West Bridgford School

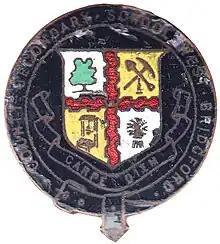
West Bridgford County Secondary School metal uniform badge, mid-1930s.

The houses were Cavendish, Chaworth, Manvers, Pierrepont, Musters, and Byron. Professor Robert Peers, the former Principal of University College Nottingham, gave a talk during the speech day on Thursday 14 November 1946. The headteacher John William Holmes died on Saturday 2 July 1949, aged 59 at his home on Trevor Road; he had been headteacher since September 1933, and had been ill from December 1948. Previously, he had been head of Queen Elizabeth Grammar School at Atherstone, and was a former modern languages (MFL) teacher from Halifax. His funeral service was conducted by Reverend D. Campbell-Miller, head of Magnus Grammar School. A new headteacher, Norman A. Alston, educated at Manchester Grammar School, a physics teacher, the former head of Woodhouse Grammar School in Sheffield from 1946, was appointed in November of 1949; he took over as headteacher on Wednesday 19 April 1950.